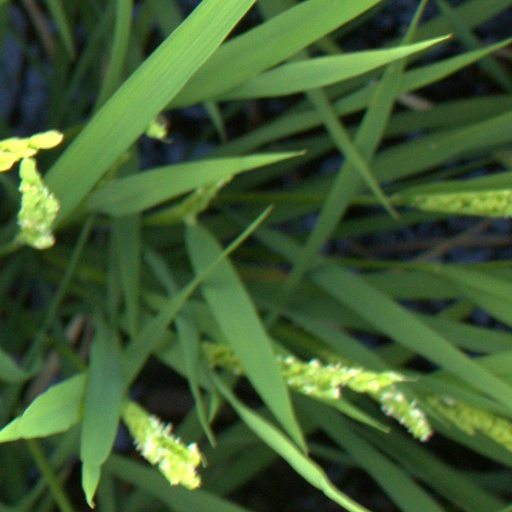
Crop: rice